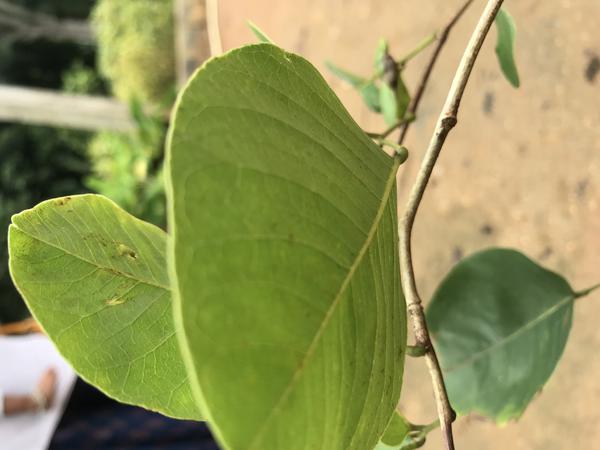
Plant: Raktachandini